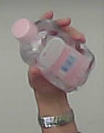
Product: johnson_baby